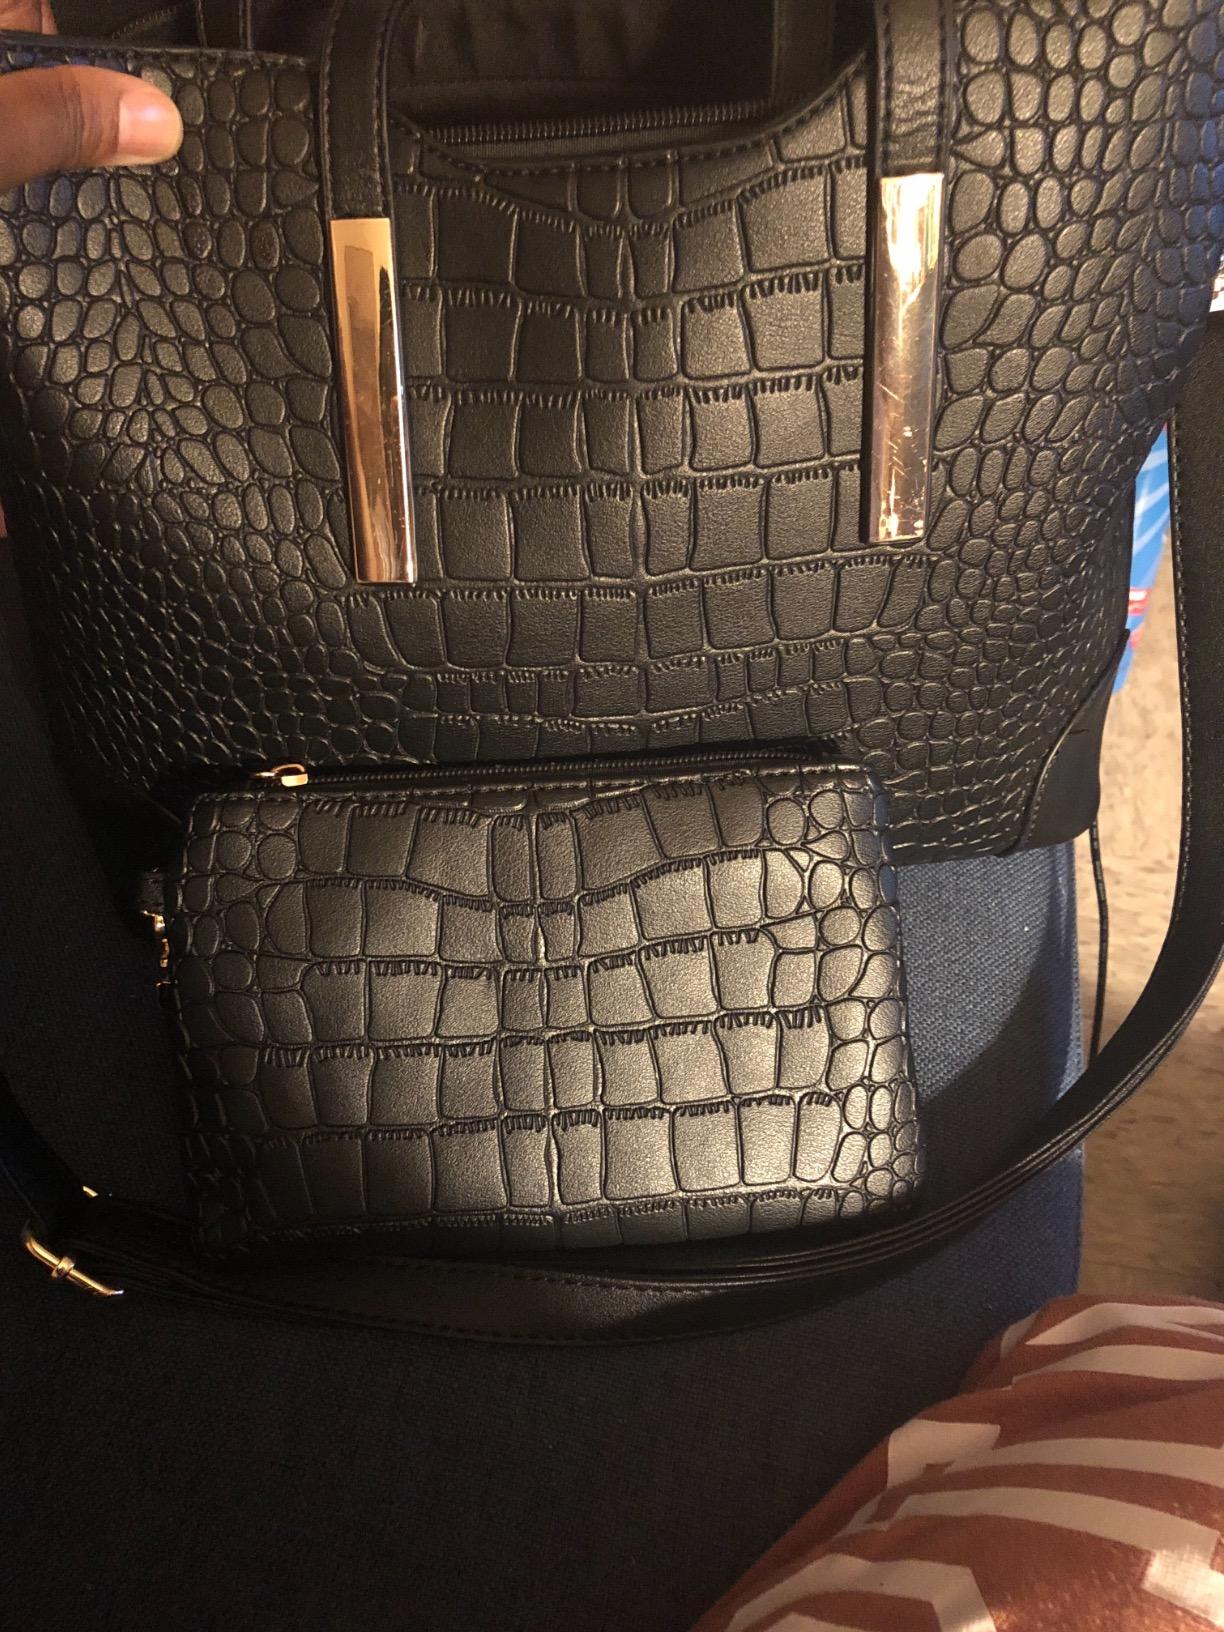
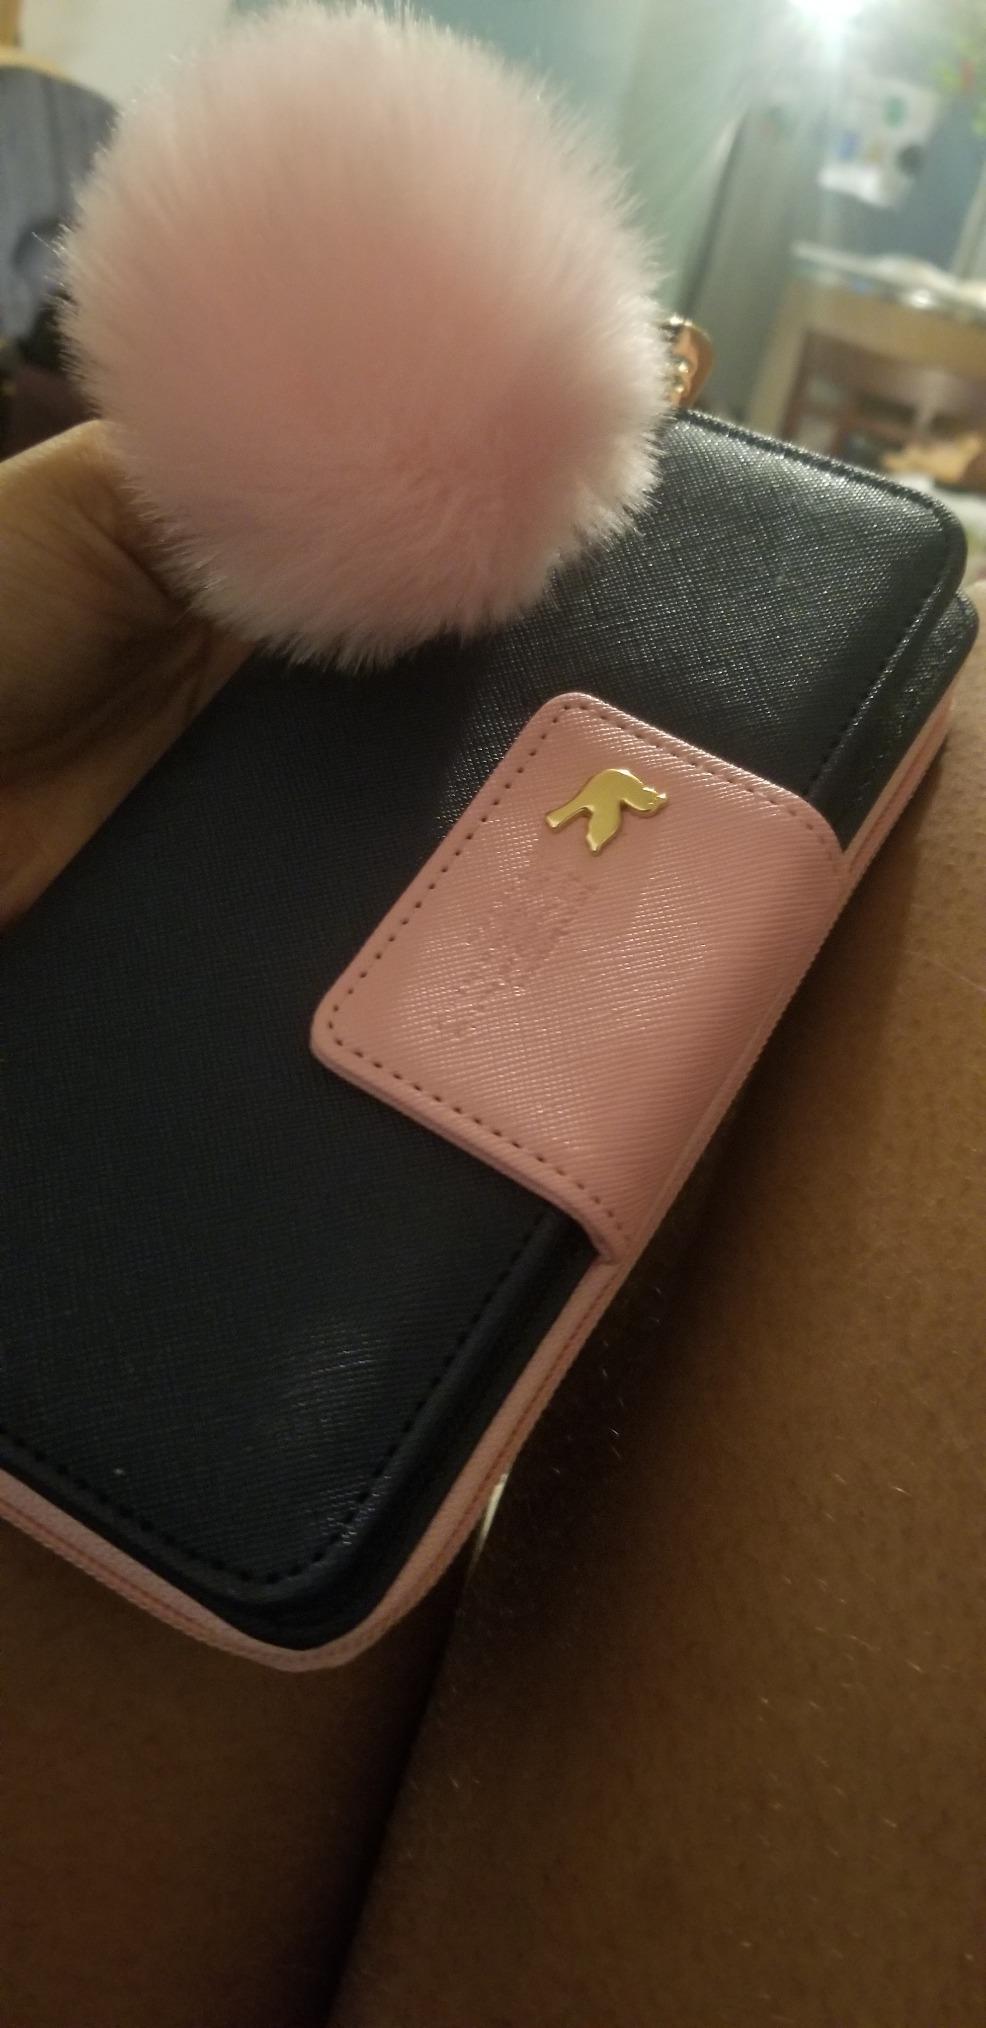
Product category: accessories_handbag
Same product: no